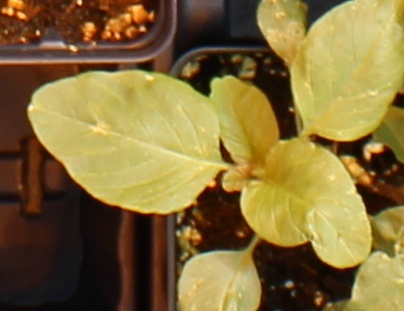
Label: Redroot Pigweed